Sky position (RA, Dec in degrees): 353.444, -0.6662
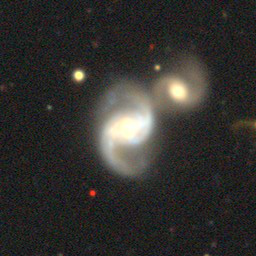
Galaxy morphology: Merging Galaxies